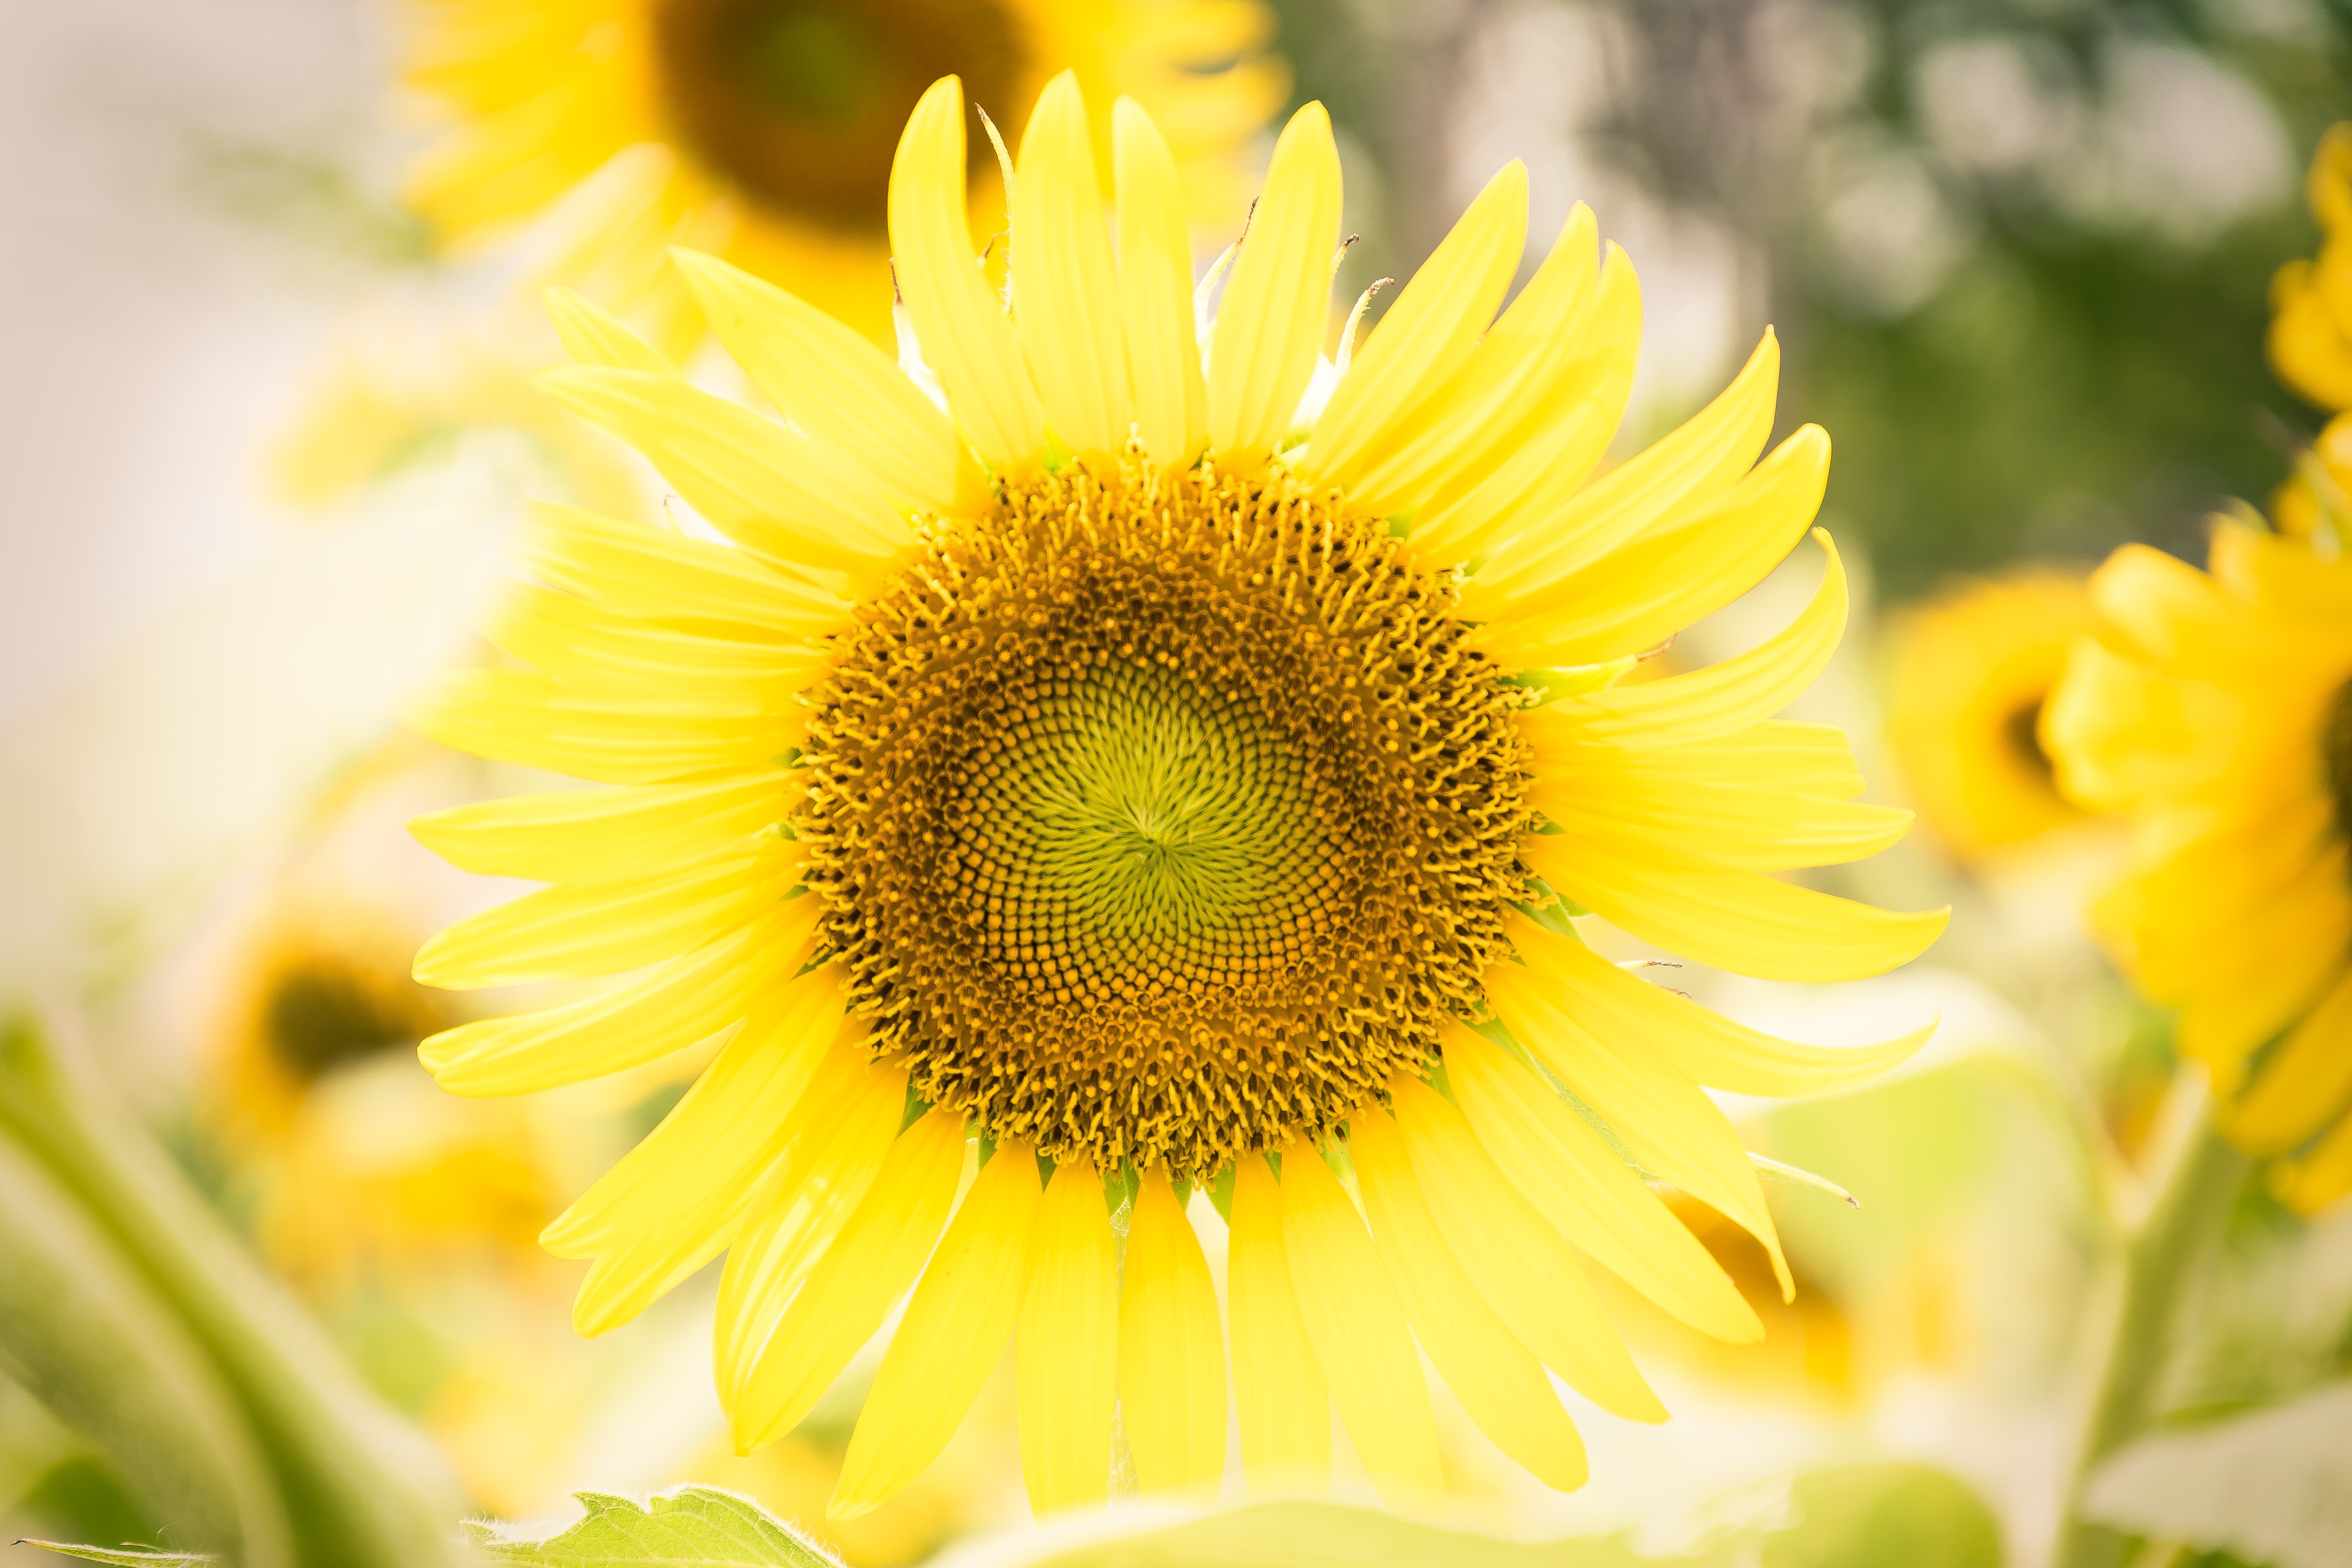
nature, plant, flower, petal, pollen, spring, yellow, flora, sunflower, wildflower, flowers, close up, cool image, cool photo, macro photography, flowering plant, daisy family, sunflower seed, annual plant